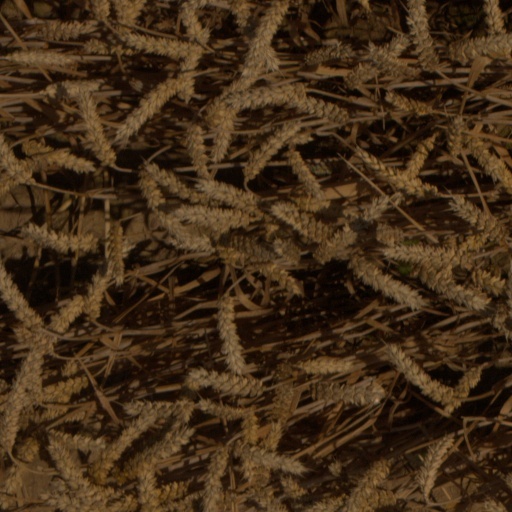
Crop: wheat